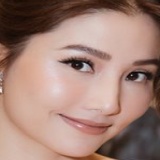
diễn viên Diễm My 9x